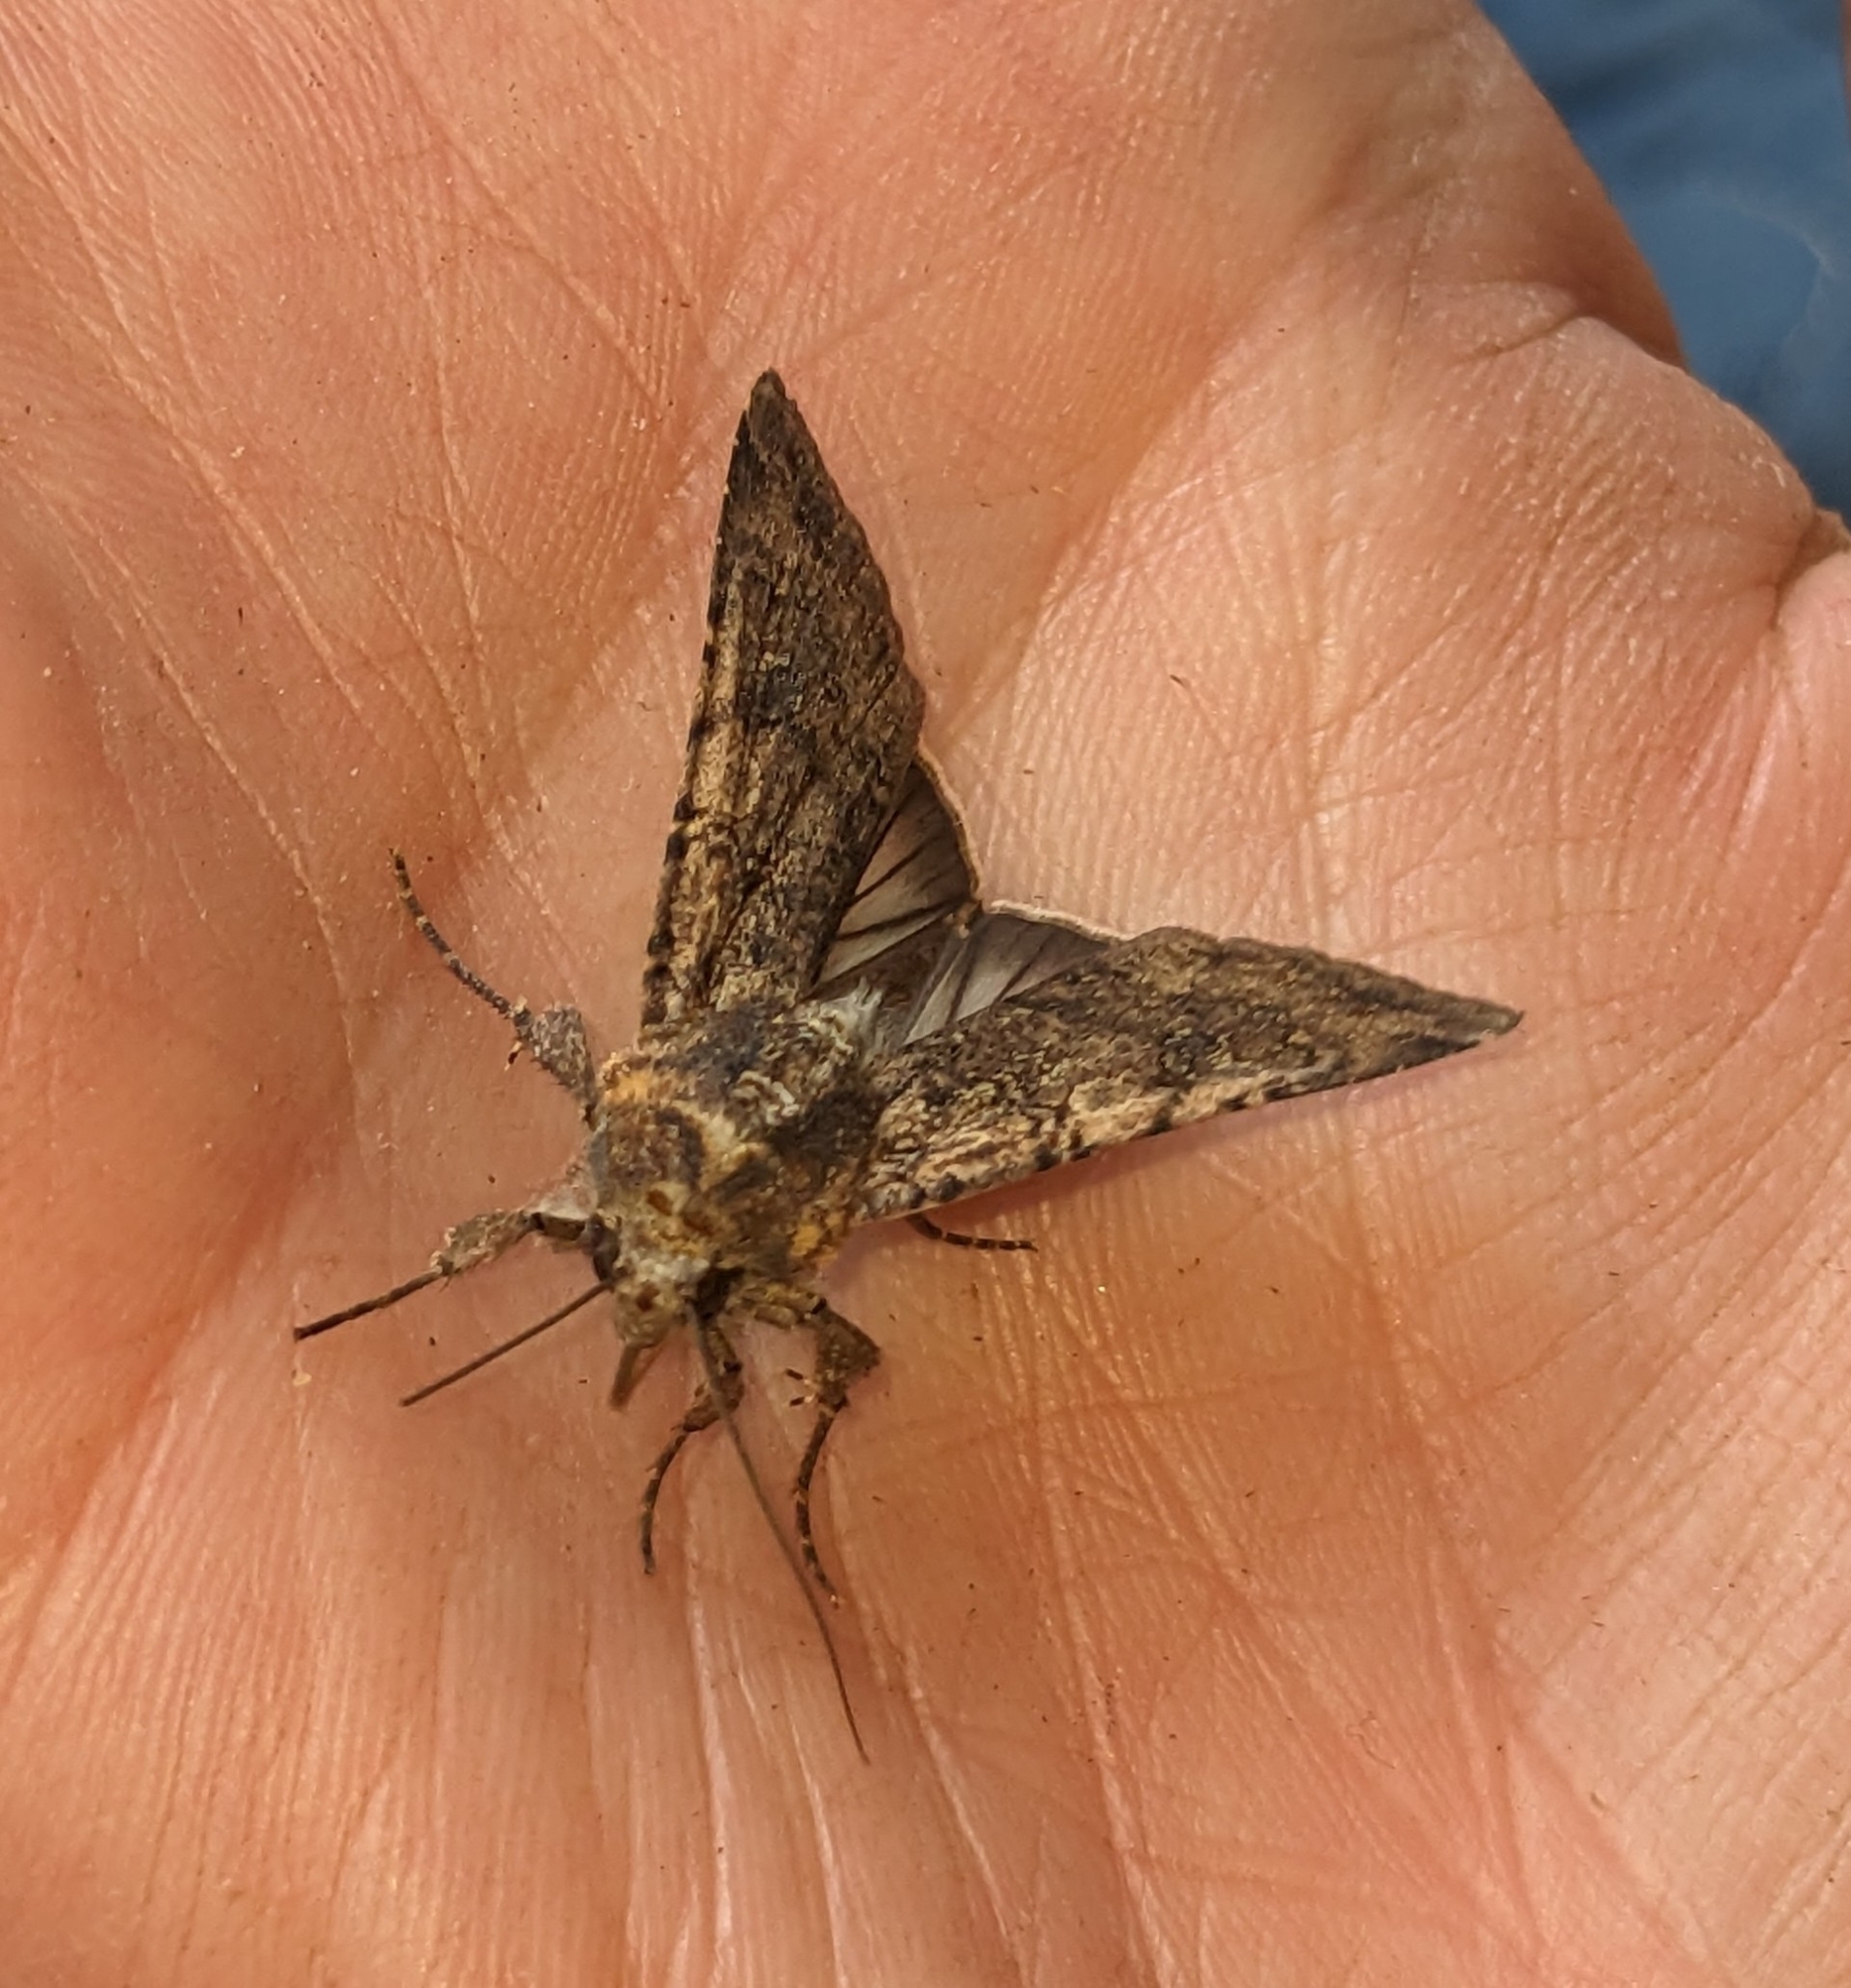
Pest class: cutworms